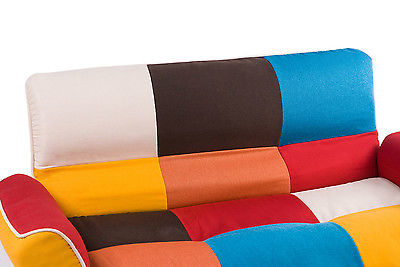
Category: sofa